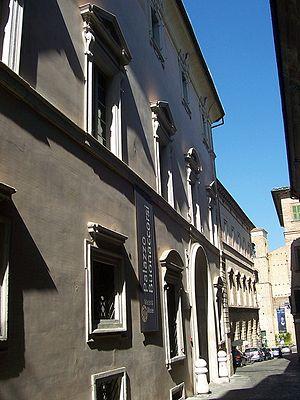
Le Palais Buonaccorsi est un édifice historique de Macerata située au nᵒ 24 Via Don Minzoni. Le bâtiment abrite à présent les Musées municipaux du palais Buonaccorsi et abrite le Musée des carrosses, les collections d'art ancien et moderne et la bibliothèque Amedeo Ricci.